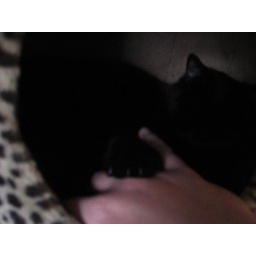
Long string Freya attacking and glaring at my hand in cat tree